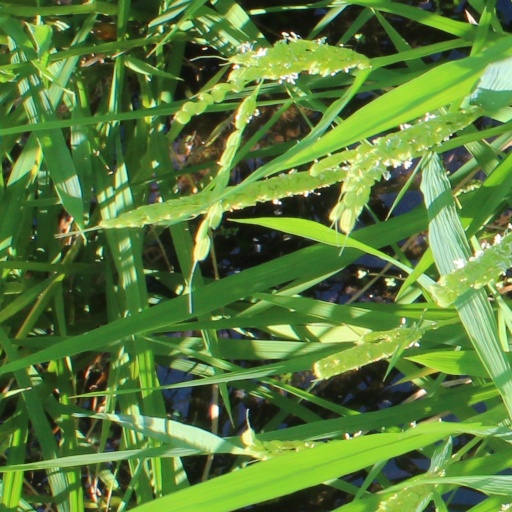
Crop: rice